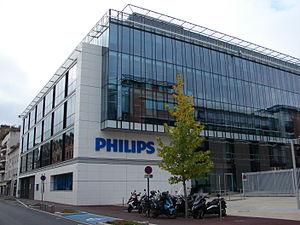
Siège de Philips France (ex Usine Philips) basé au 31-33 rue de Verdun à Suresnes
Suresnes est une commune française du département des Hauts-de-Seine en région Île-de-France, sur la rive gauche de la Seine.
Koninklijke Philips N.V., plus connu sous le nom de la société Philips, est une société de technologie néerlandaise, basée à Amsterdam. Elle fait partie des plus grands groupes en matière d'électroménager, d’équipement médical et d’éclairage au monde.
L'histoire de Suresnes, commune de la banlieue ouest de Paris, est particulièrement liée à sa position géographique singulière, entre la Seine et le mont Valérien, l'un des points les plus élevés de l'agglomération parisienne. Ses activités économiques se développent ainsi historiquement en lien avec cet environnement, de la pêche sur le fleuve, en passant par la culture de la vigne sur les coteaux, l'industrie automobile et aéronautique le long de la Seine et, depuis la création du centre d'affaires de La Défense dans les communes voisines de Courbevoie et de Puteaux, par l'accueil de sièges de grandes entreprises.